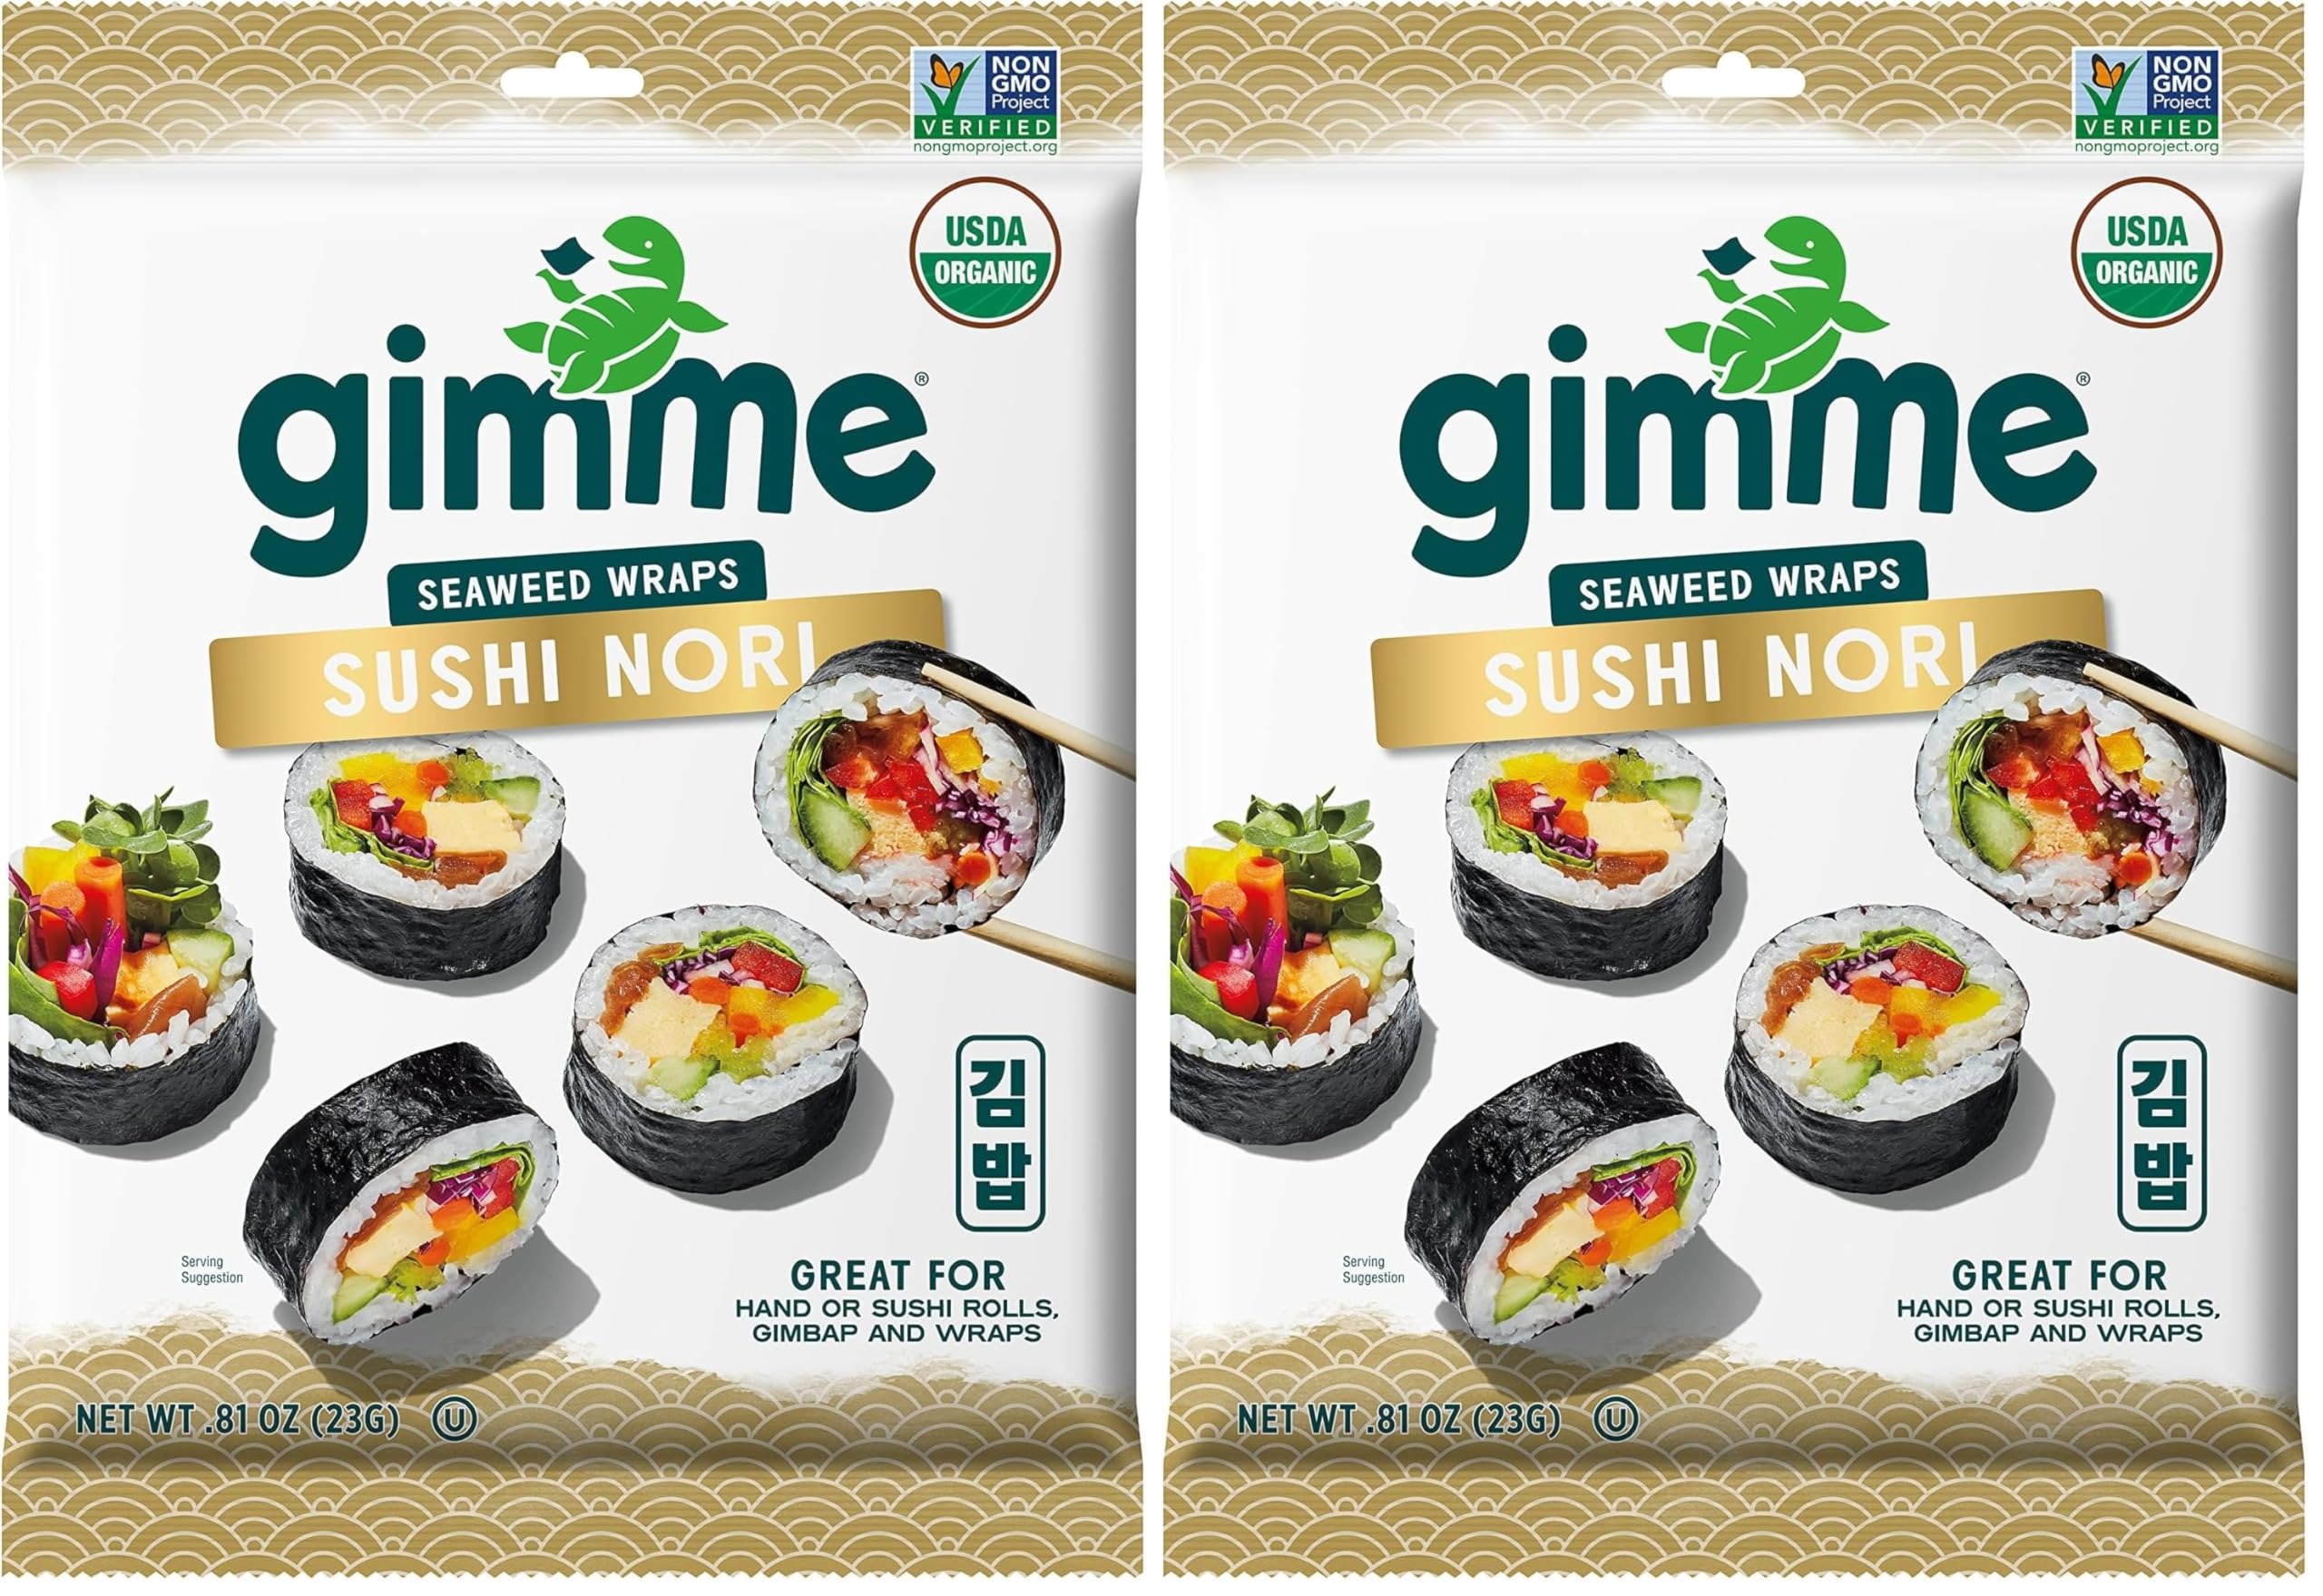
Item Name: gimMe Organic Roasted Seaweed - Restaurant-style Sushi Nori Sheets - 0.81 Ounce (Pack of 2)
Bullet Point 1: The information below is per-pack only
Bullet Point 2: Contains 1 - 0.81oz Pack of Organic Sushi Nori Seaweed Snacks; Now with 9 Thicker Nori Sheets, but the same amount of seaweed (weight)
Bullet Point 3: USDA Organic, Non-GMO Certified, Gluten-Free, Vegan, Keto, Superfood, Paleo
Bullet Point 4: Used traditionally for sushi & other savory healthy wraps
Bullet Point 5: Premium Restaurant quality Nori Sheets
Bullet Point 6: Supercharge any meal by adding this sea vegetable to your favorite soup, salad or enjoy on its own for a unique snack. However you enjoy your sushi, begin with gimMe Organic Roasted Sushi Nori sheets!
Value: 18.0
Unit: Count

Price: 4.32